Lycoperdon perlatum

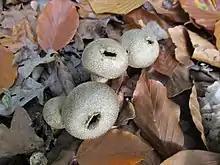
Growing on the ground

A saprobic species, "Lycoperdon perlatum" grows solitarily, scattered, or in groups or clusters on the ground. It can also grow in fairy rings. Typical habitats include woods, grassy areas, and along roads. It has been reported from "Pinus patula" plantations in Tamil Nadu, India. The puffball sometimes confuses golfers because of its resemblance to a golf ball when viewed from a distance.